Gbenga Adeyinka

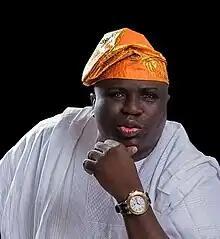

Gbenga Adeyinka (born 7 May 1968) is a Nigerian multi-award-winning actor, comedian, radio and TV presenter, writer, and MC. He hails from Abeokuta in Ogun State and he usually refers to himself as CFR (Comedian of the Federal Republic) and now GCON (Grand Comedian of Nigeria).